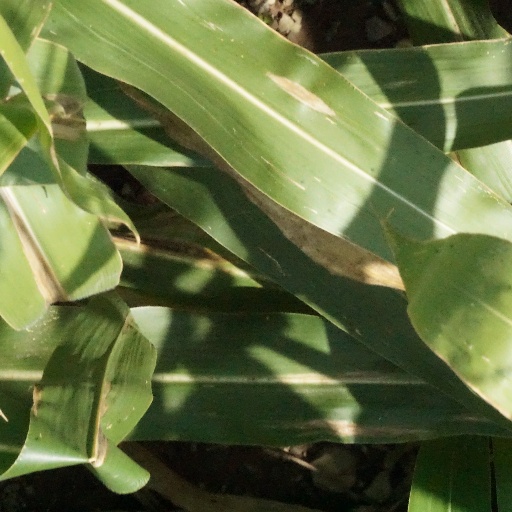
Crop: maize; corn